T. J. Hileman

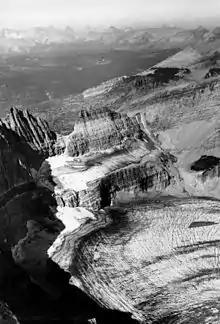
Hileman's 1938 image of Grinnell Glacier

Hileman's 1938 photo of Grinnell Glacier has been used as an early image documenting the state of that glacier in the first half of the 1900s. Subsequent photos in the ensuing decades, which have been taken from the same vantage point, show evidence of a steady state of retreat for that glacier.